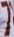
Number: 7